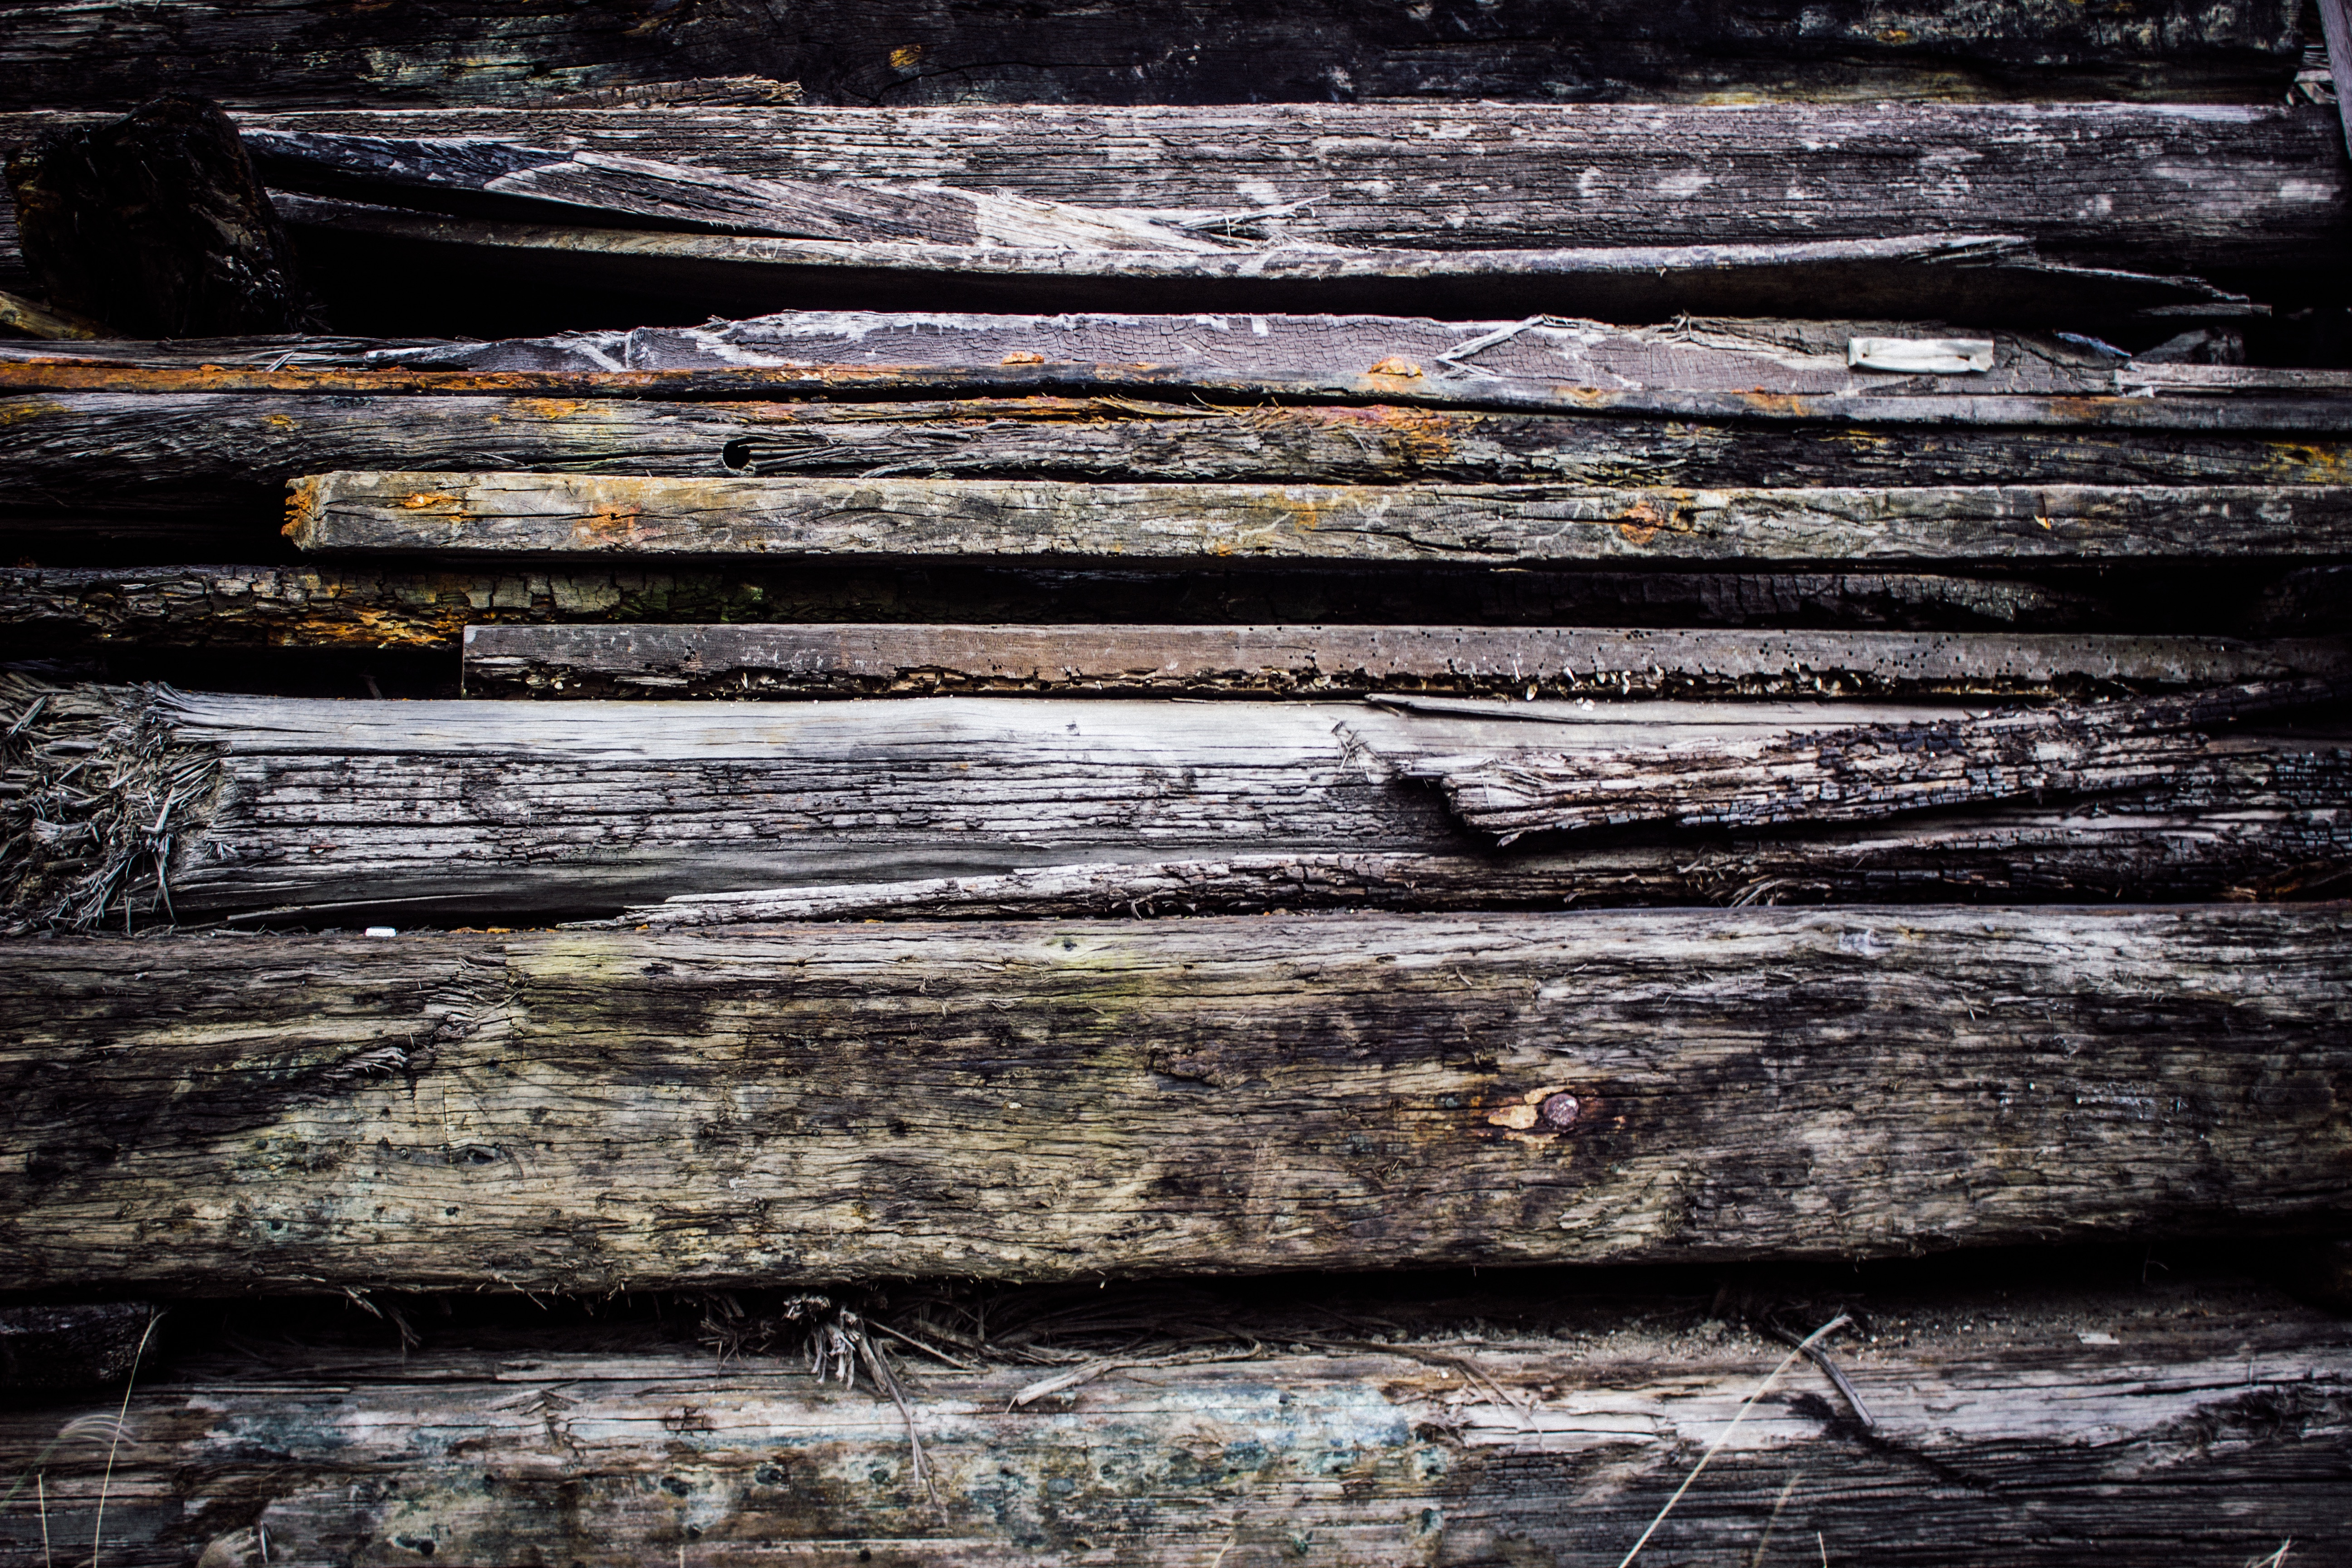
tree, nature, rock, wood, texture, trunk, wall, formation, material, geology